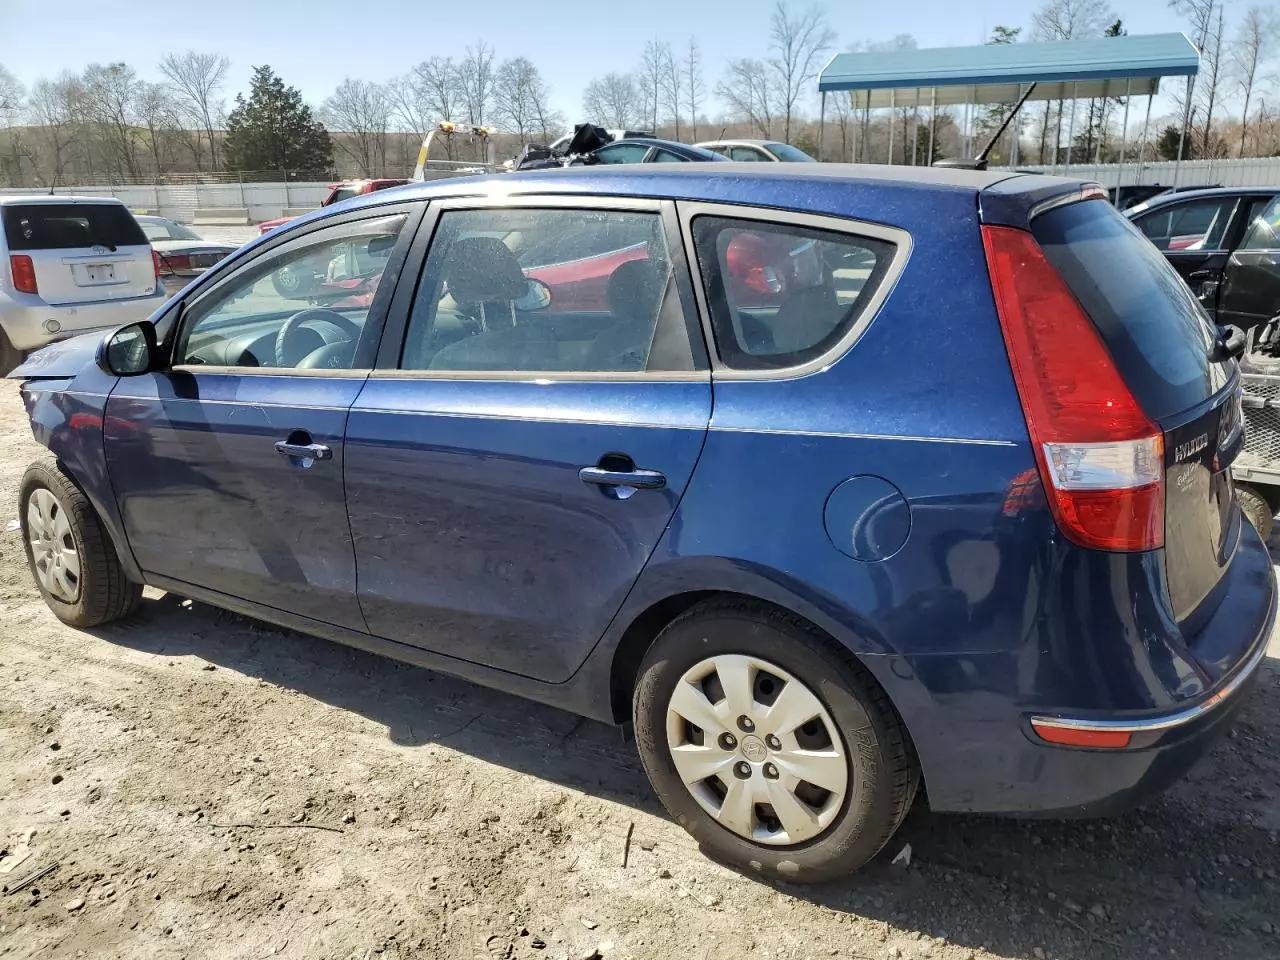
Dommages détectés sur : aile avant gauche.
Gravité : majeur